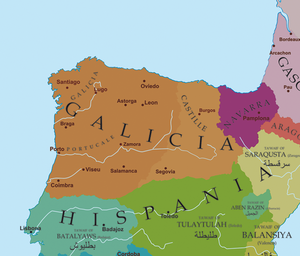
Carte politique du nord-ouest de la péninsule ibérique en 1064, avant la partition politique au haut moyen âge du royaume de Galice.
Le royaume de Galice a été une entité politique du sud-ouest de l'Europe et du nord-ouest de la péninsule Ibérique.